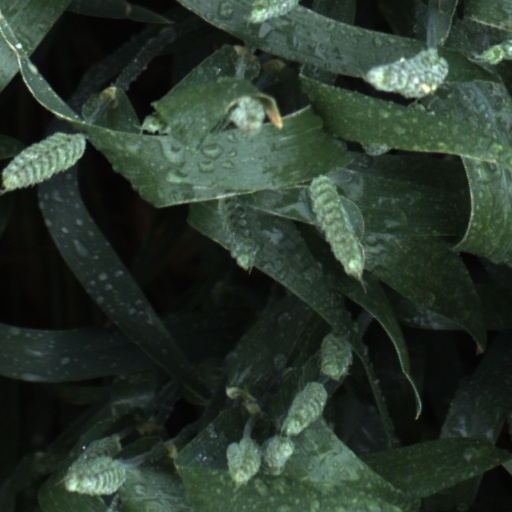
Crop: wheat